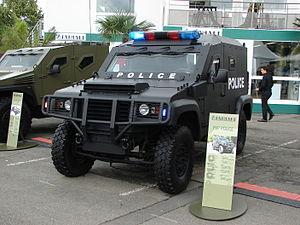
Panhard à Eurosatory 2012